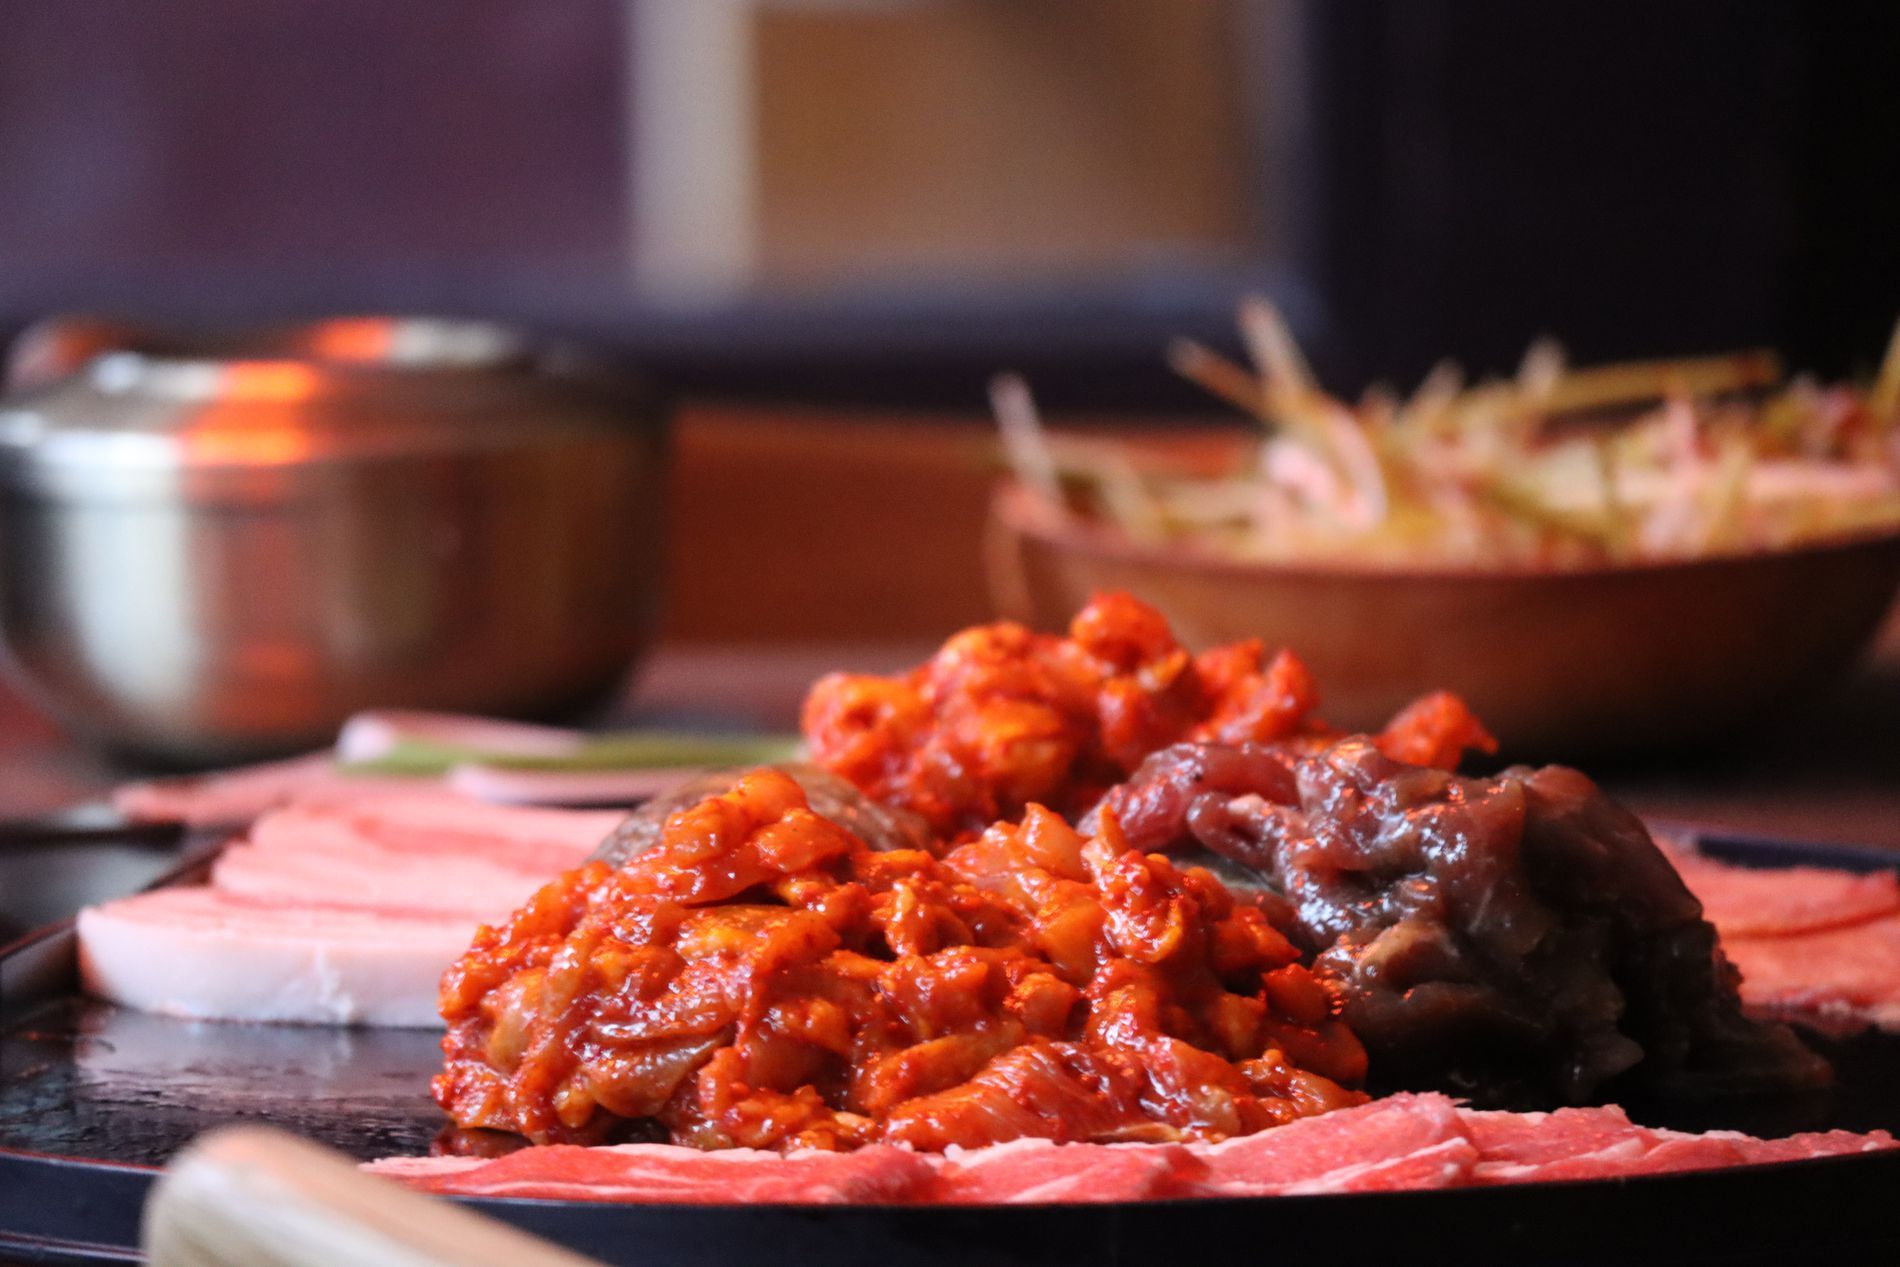
Cooking Food
Some types of meat and seasoned cut meat are placed on the cooking grill. Behind it in background you can see the kitchen table with some items to help in the cooking process.
Close-up shot. Indoors. The lighting is bright and direct on the foreground subject. The background is blurred to help focus on the main subject in the scene. The bright hot colors give more depth to the scene.
Labels: Food, Food Presentation, Meal, Dish, Meat, Pork, Stew, Platter, Lunch, Relish, Produce, grell, spiced food, Background
Camera: Canon Canon EOS M6 Mark II
Lens: 55.0 - 200.0 mm, Canon EF-M 55-200mm f/4.5-6.3 IS STM
Aperture: F6.3
Exposure: 1/60 sec
ISO: 6400
Focal length: 200.0 mm